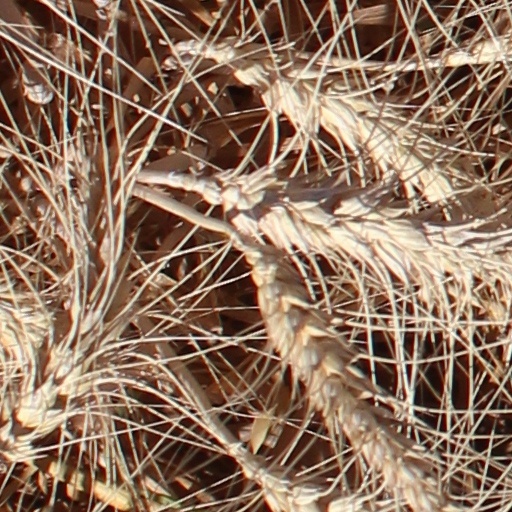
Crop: wheat